Andalusia

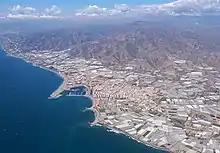
The town of Adra is surrounded by greenhouses.

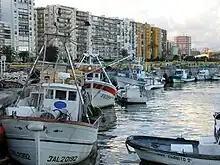
Fishing port of Algeciras.

Organic farming has recently undergone rapid expansion in Andalusia, mainly for export to European markets but with increasing demand developing in Spain.